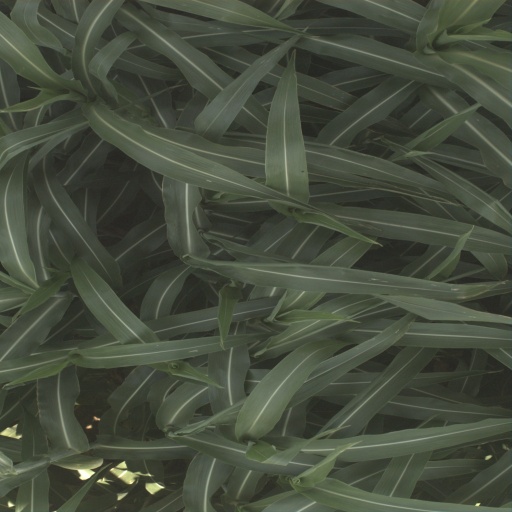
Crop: sorghum